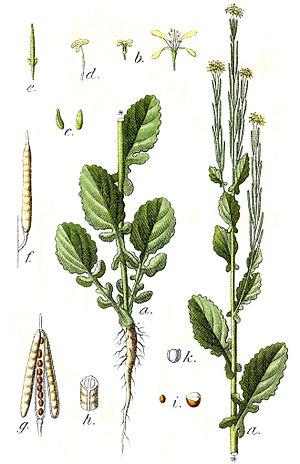
Cette liste de Tracheophyta de Bosnie-Herzégovine, ainsi que d’espèces introduites est un aperçu incomplet d’espèces de mousses, de fougères, de gymnospermes et d’angiospermes citées dans la littérature disponible en langues bosniaque, croate, serbe et serbo-croate. Cet aperçu n’inclue pas des espèces cultivées ni celles occasionnellement introduites.